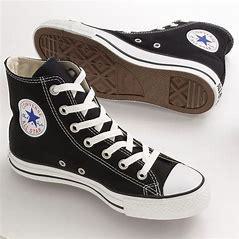
Brand: Converse
Model: Chuck Taylor All Star